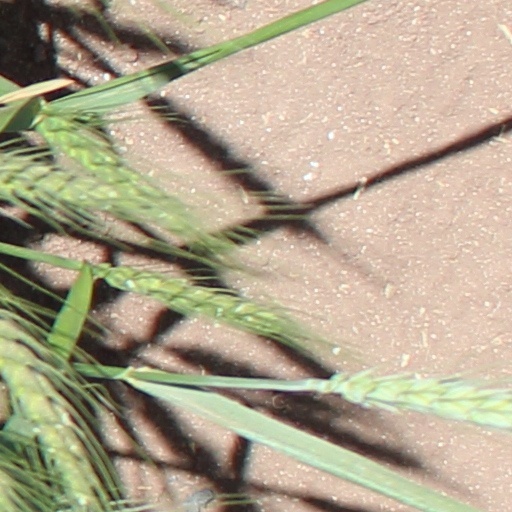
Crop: wheat